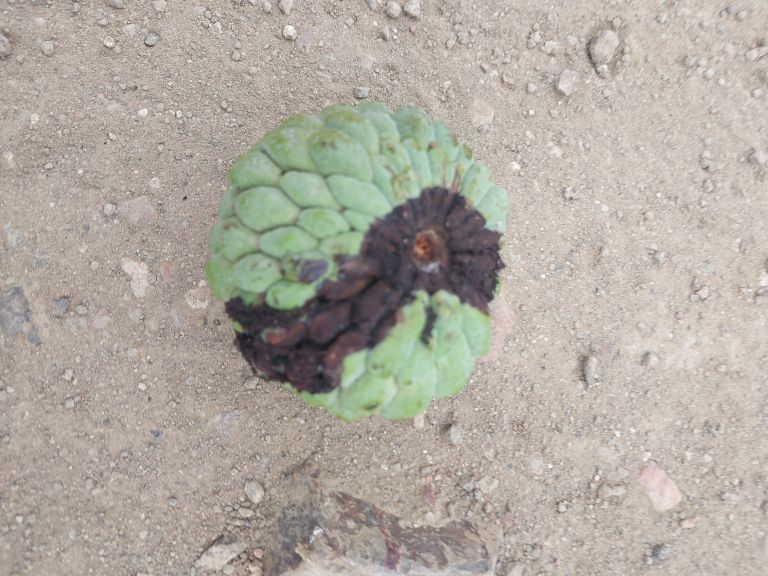
Disease label: Diplodia Rot